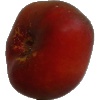
Label: Nectarine Flat 1